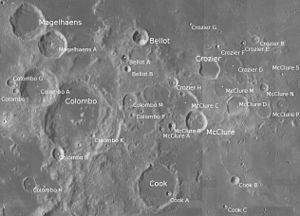
"Magelhaens est un cratère lunaire situé sur la face visible de la Lune entre la Mare Fecunditatis à l'Est et la Mare Nectaris à l'Ouest. Le cratère Magelhaens est situé au sud-est du cratère Gutenberg et au nord-ouest des cratères Colombo, Cook, Bellot et Crozier. Le contour du cratère Magelhaens est de forme circulaire et très érodé. Au sud-est de son contour, se trouve son cratère satellite ""Magelhaens A"". Son plancher intérieur, sans relief, a été recouvert par de la lave basaltique, donnant la même apparence sombre que la Mare lunaire voisine.
Crozier est un cratère lunaire situé sur la face visible de la Lune entre la Mare Fecunditatis à l'Est et la Mare Nectaris à l'Ouest. Le cratère Crozier est situé au nord du cratère Cook et à l'est des cratères Bellot, Colombo et Magelhaens. Le contour du cratère Crozier forme une enceinte déformée qui a de nombreux renflements. Le plancher intérieur a été presque rempli par de la lave basaltique, produisant une surface plane avec un faible albédo qui correspond à la teinte sombre de la mare lunaire voisine.
"Colombo est un cratère lunaire situé sur la face visible de la Lune entre la Mare Fecunditatis à l'Est et la Mare Nectaris à l'Ouest. Le cratère Colombo est situé au nord-est du cratère Cook, au nord-ouest du cratère Monge et au sud-est des cratères Bellot et Crozier ainsi qu'au sud du cratère Magelhaens. Le contour du cratère Colombo est de forme circulaire et très érodé. La paroi intérieur est asymétrique, plus large au Sud et plus étroite au Nord. Les cratères satellites ""Colombo A"" et ""Colombo B"" chevauchent le rebord nord et sud du cratère.